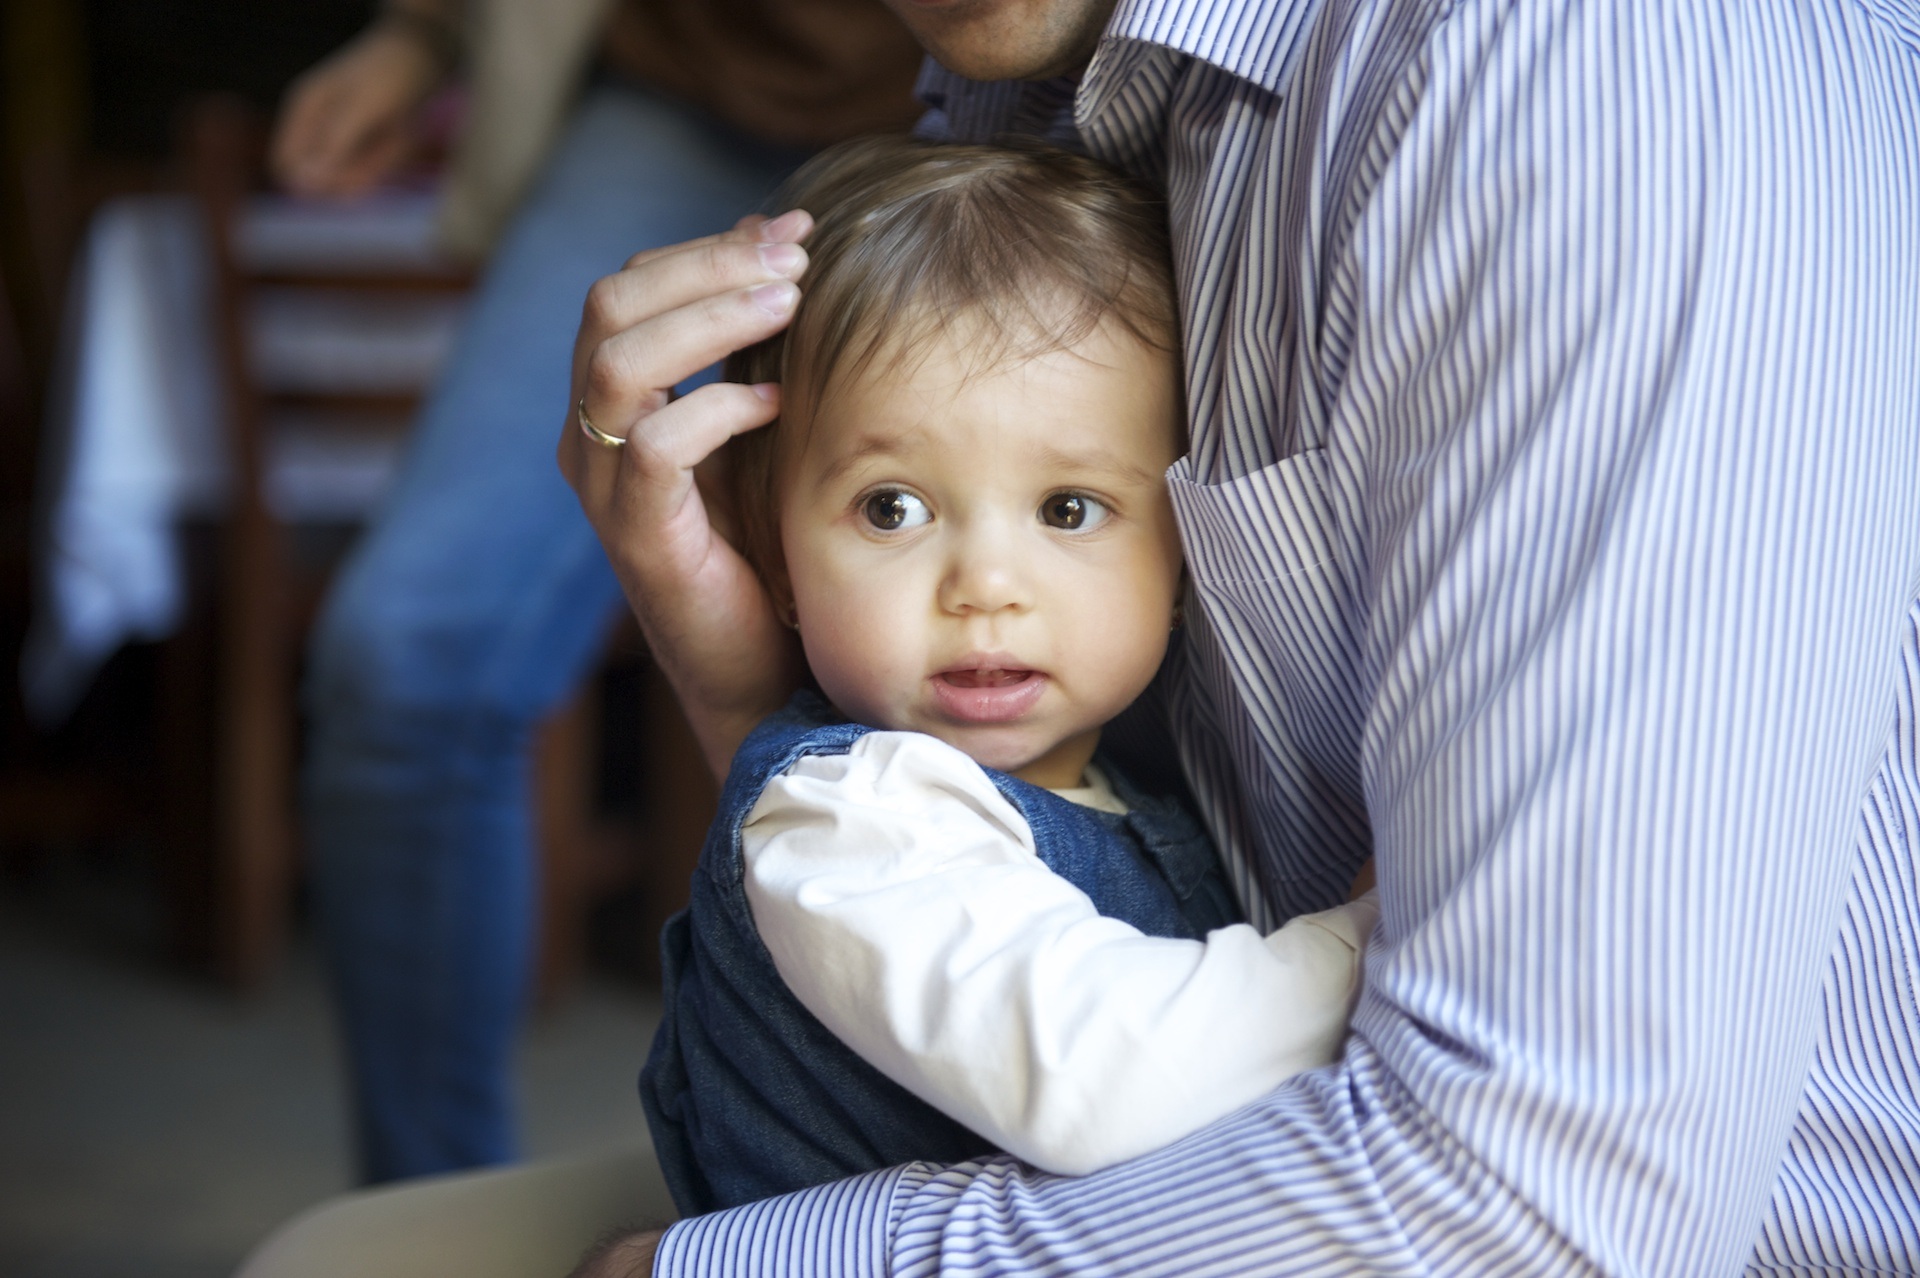
person, people, portrait, father, child, baby, hug, family, infant, toddler, portrait photography, human positions